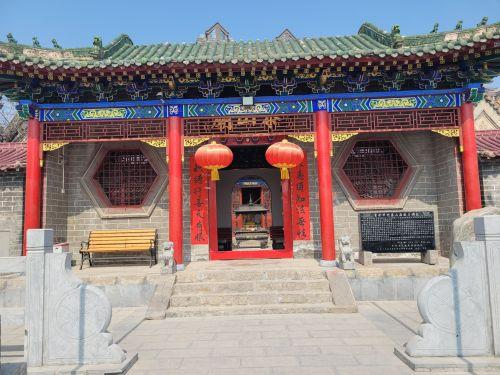
地标名称：泰山庙
所在城市：新乡市·红旗区